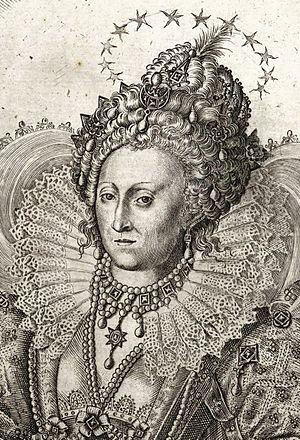
Francis Delaram, né vers 1590, fl. 1615-1624 ou 1627), est un graveur anglais.